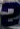
Number: 2